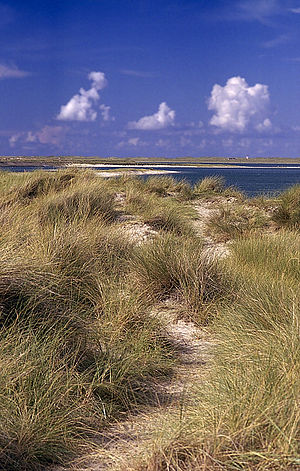
Odde
Albuen på Sild / Sylt
Albuen på Sild (Sylt)
Odde betegner i Skandinavien og Nordtyskland en spids halvø ved kysten. I Danmark er der flere store og mange mindre odder, der pga. deres eksponerede beliggenhed tit er skiltet med sømærker, herunder fyrtårne og flydende bøjer.